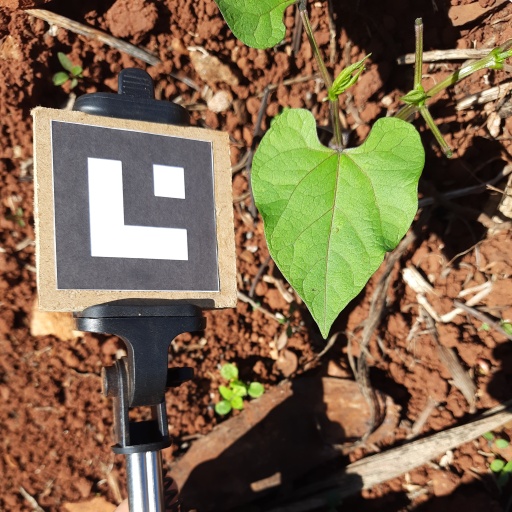
Observations: wavy surface, no eating holes, under sunlight